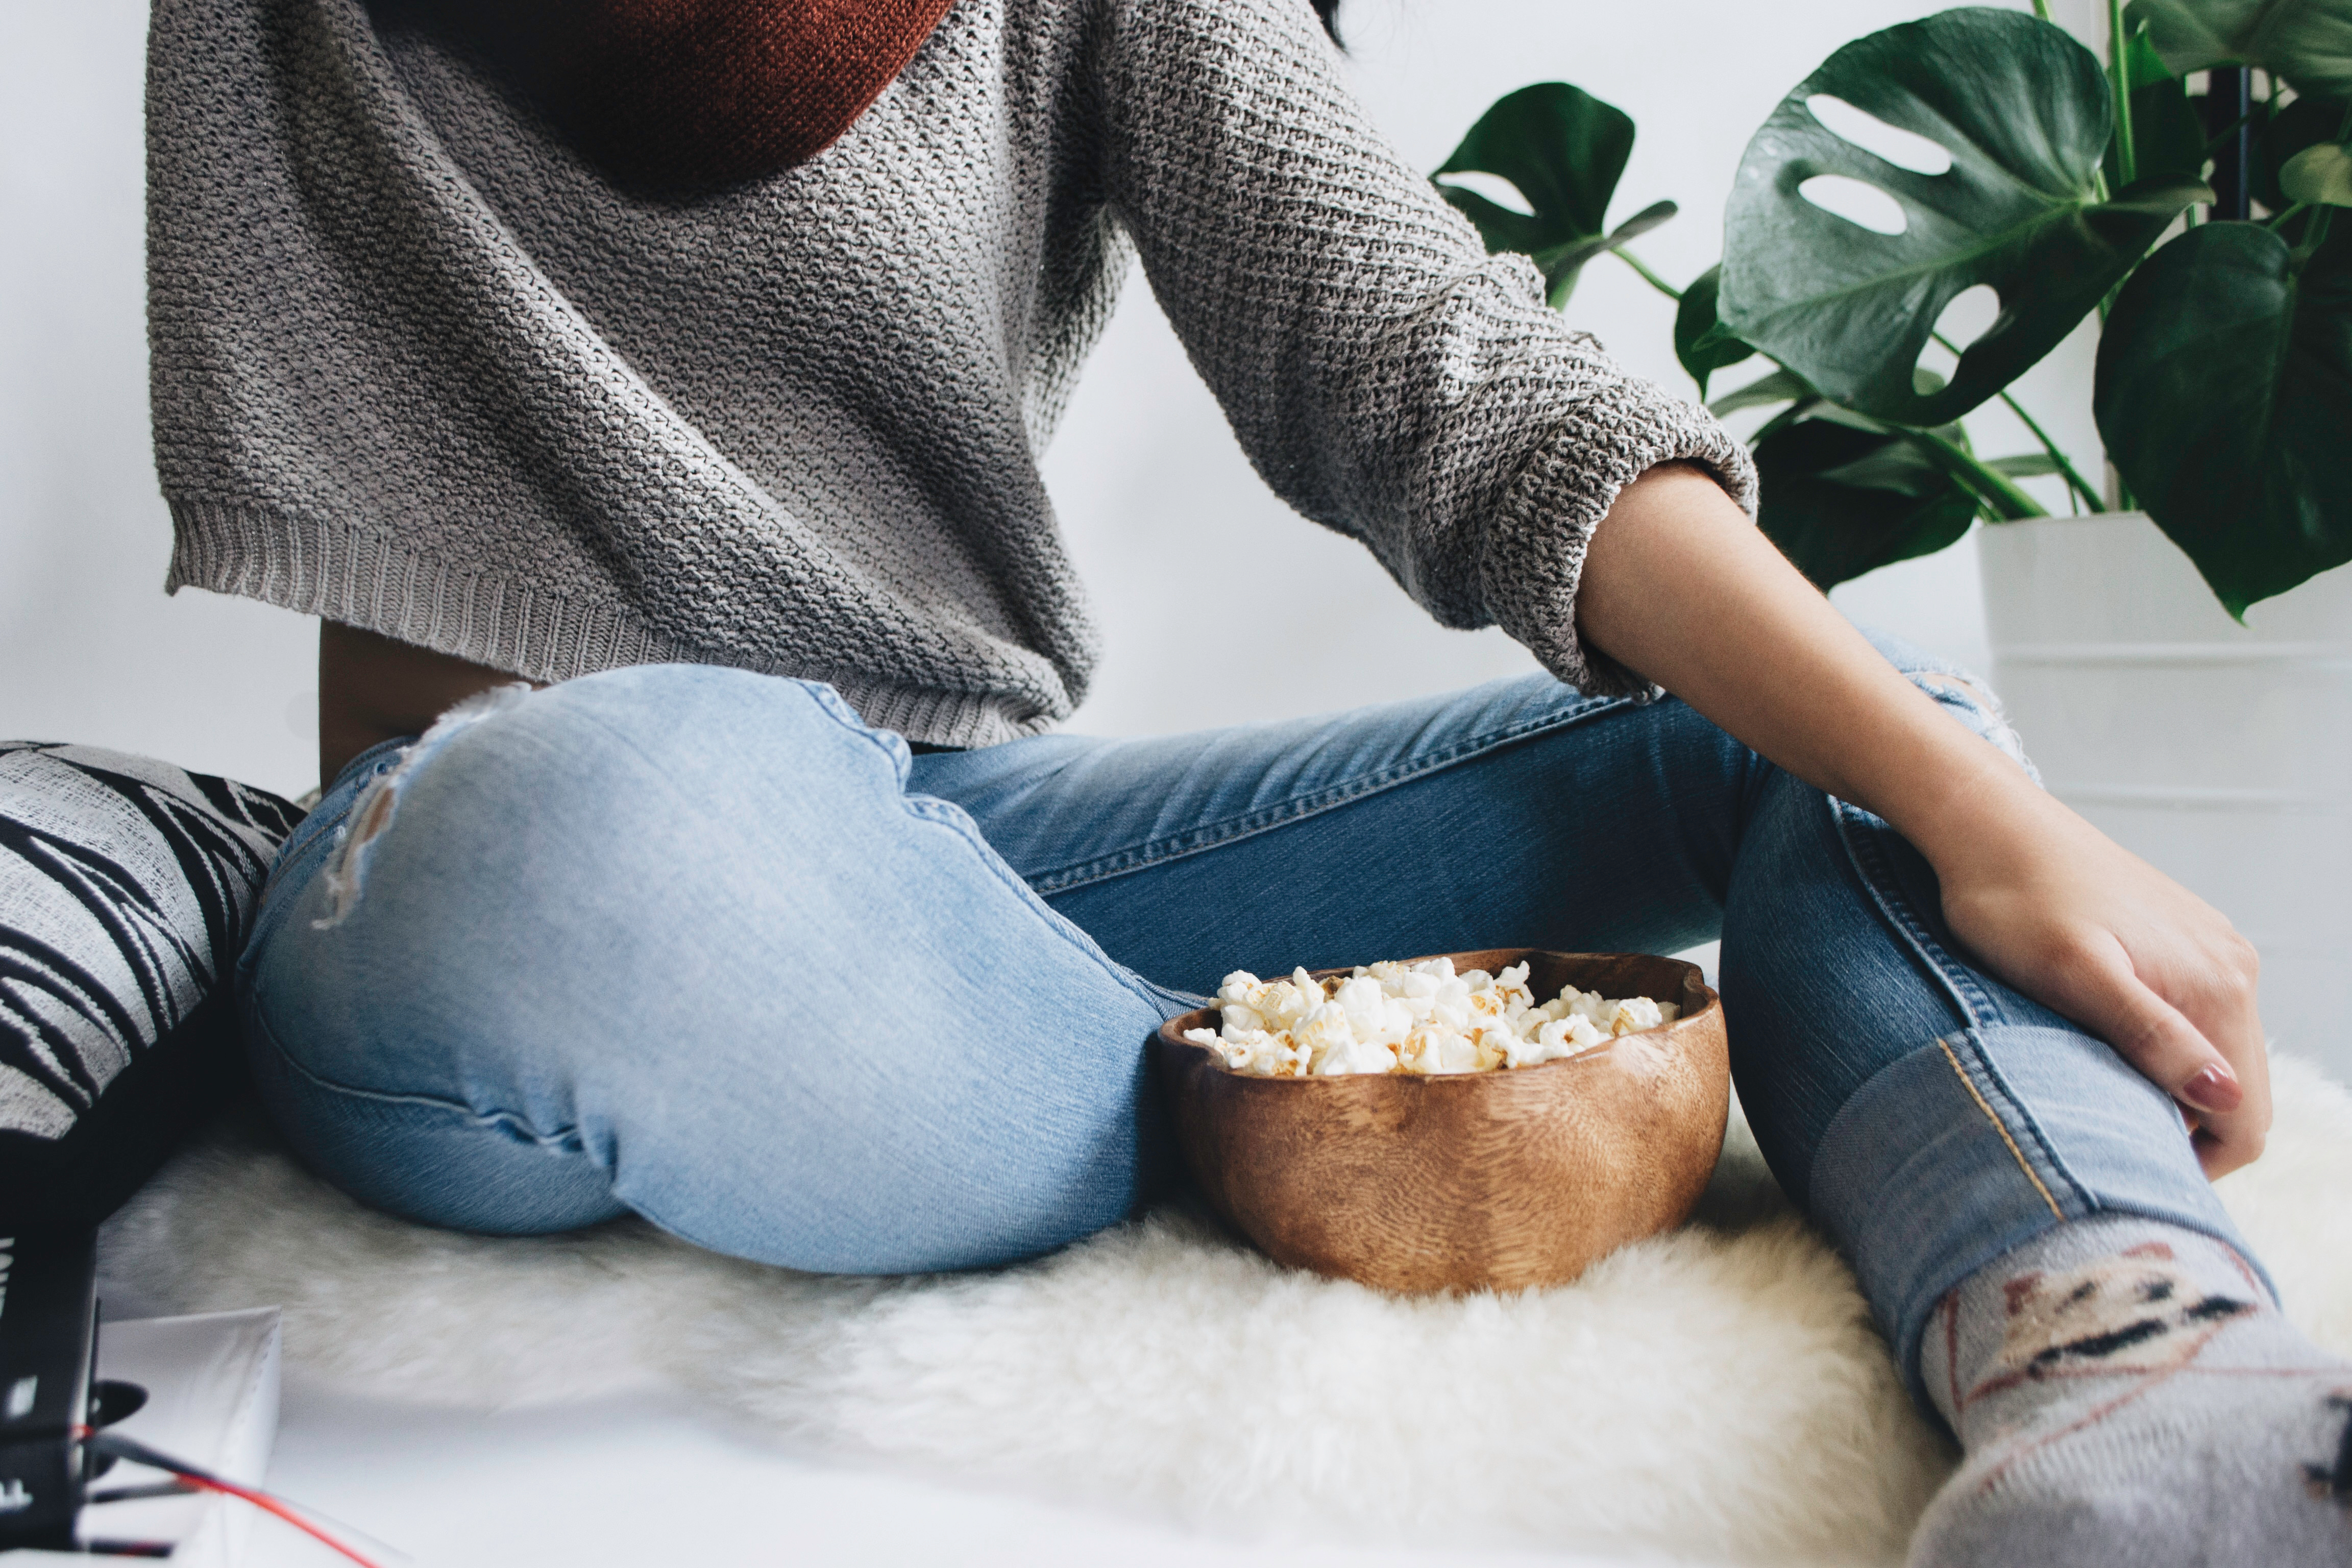
hand, shoe, leg, spring, color, art, footwear